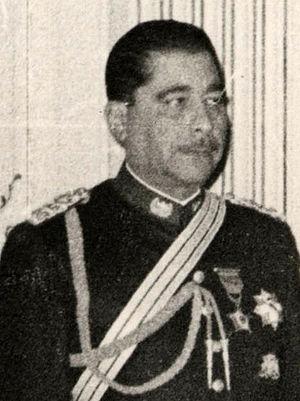
Sergio Víctor Arellano Stark est un militaire chilien, condamné pour violations des droits de l'homme commis durant la dictature militaire d'Augusto Pinochet, pendant la période connue sous le nom de Régimen Militar. Il est mentionné comme l'un des instigateurs du coup d'état qui renversa le gouvernement de Salvador Allende, et il a été général de l'armée chilienne qui dirigea en 1973 la « Caravane de la mort. »